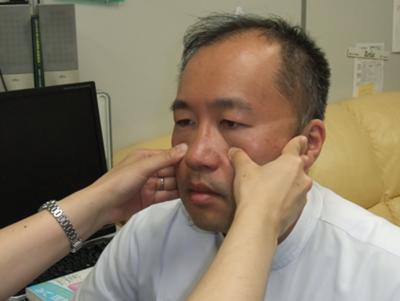
回答: 新車を購入し「これからよろしくね!」と言ってハンドルにキスしたら、ワゴンRにされていたおじさんの魔法が解けた